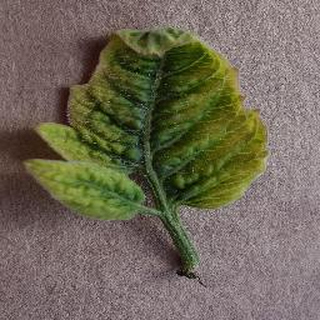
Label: tomato_yellow_leaf_curl_virus